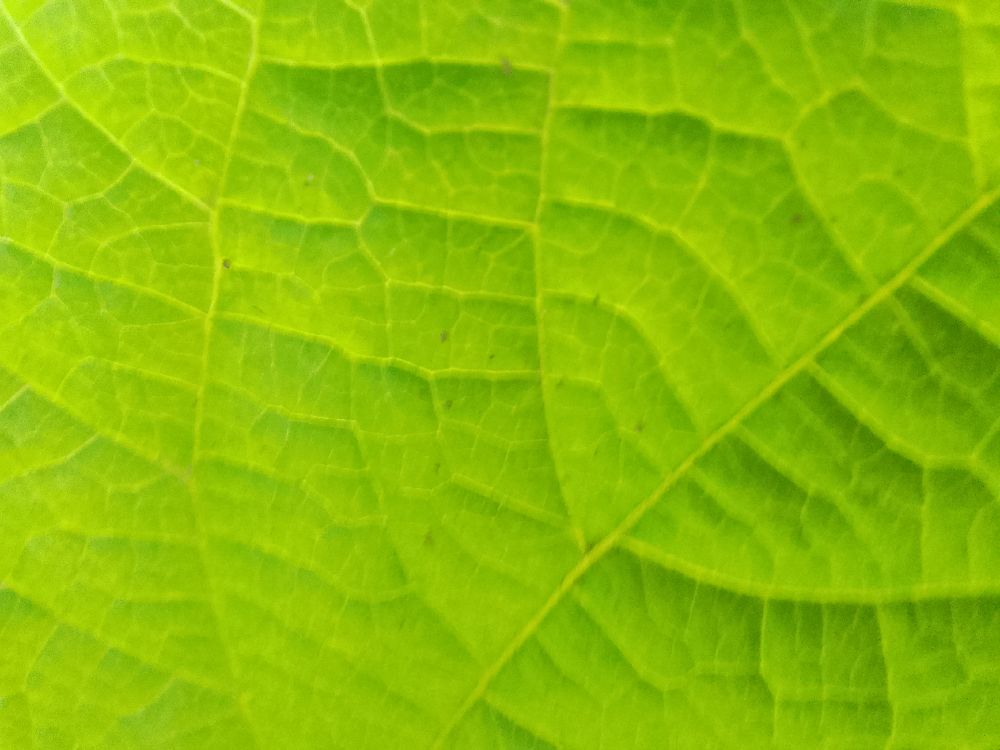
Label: healthy